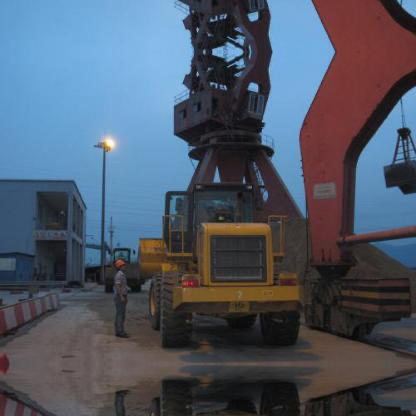
Objects in the image:
label: helmet